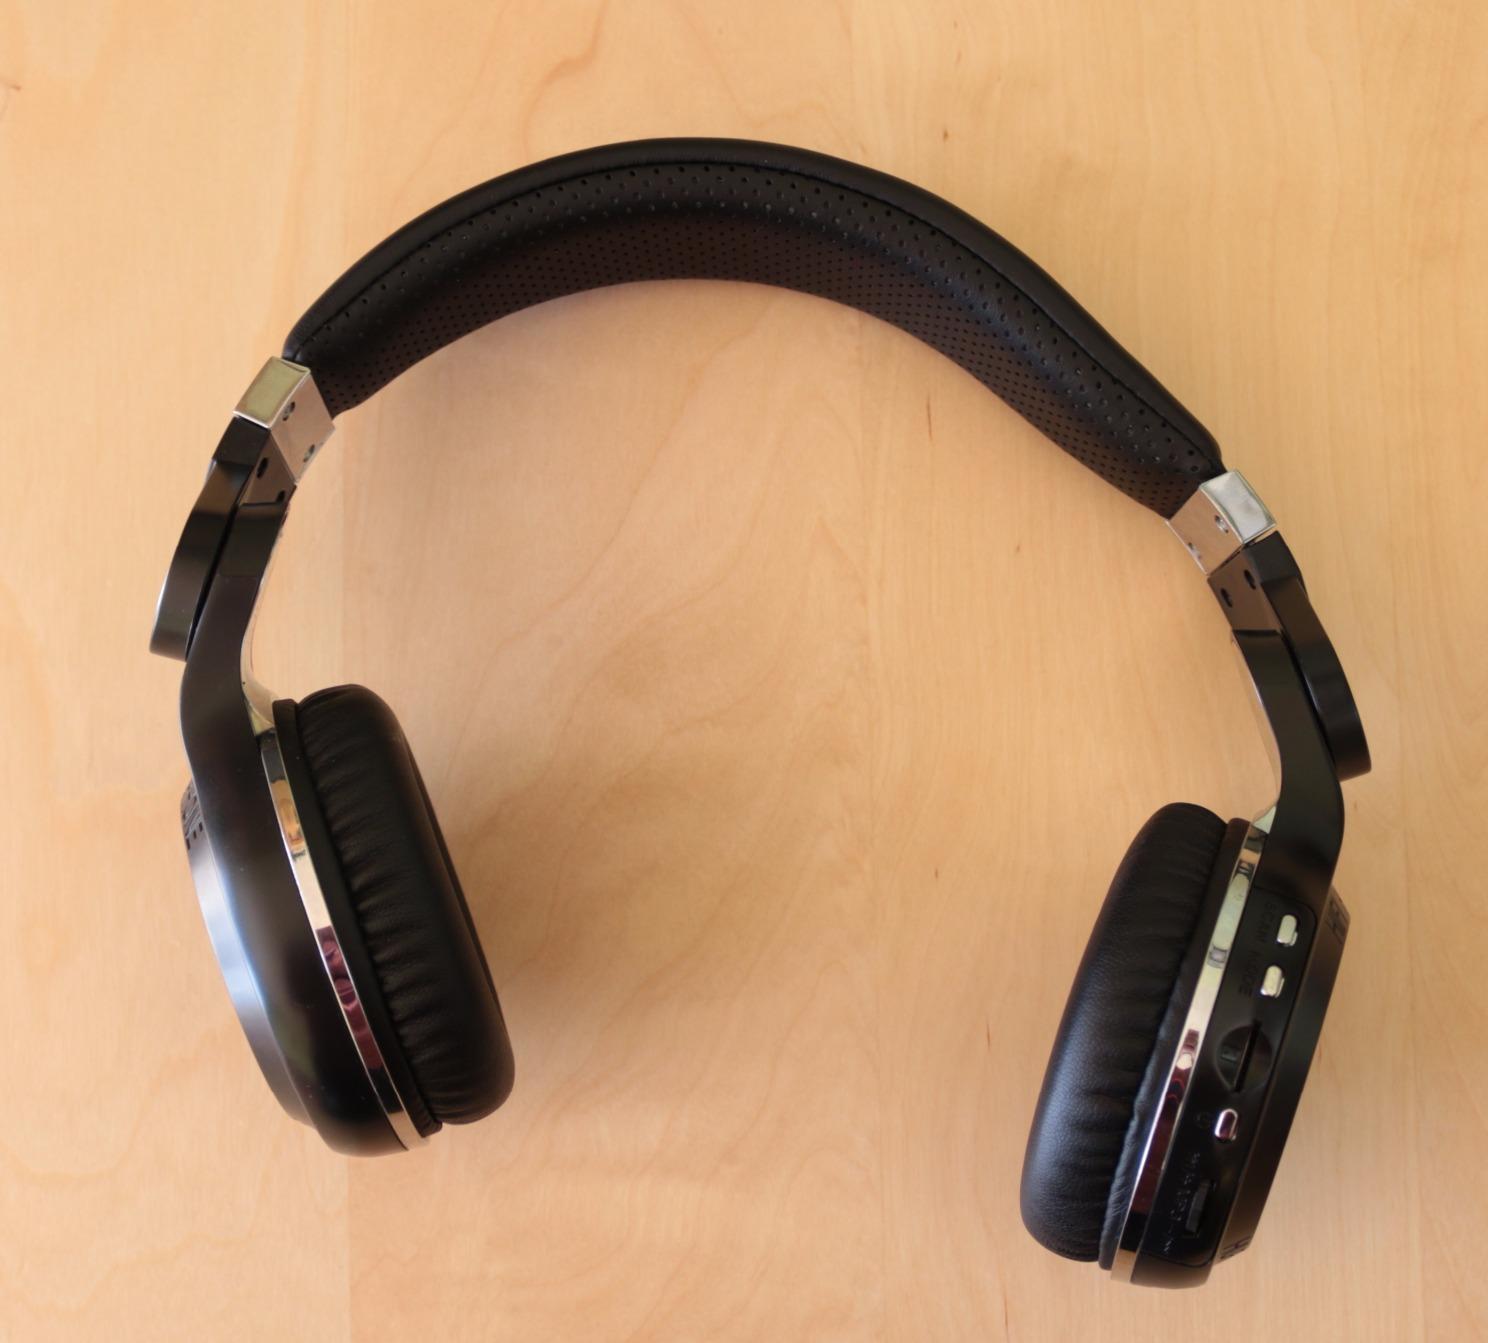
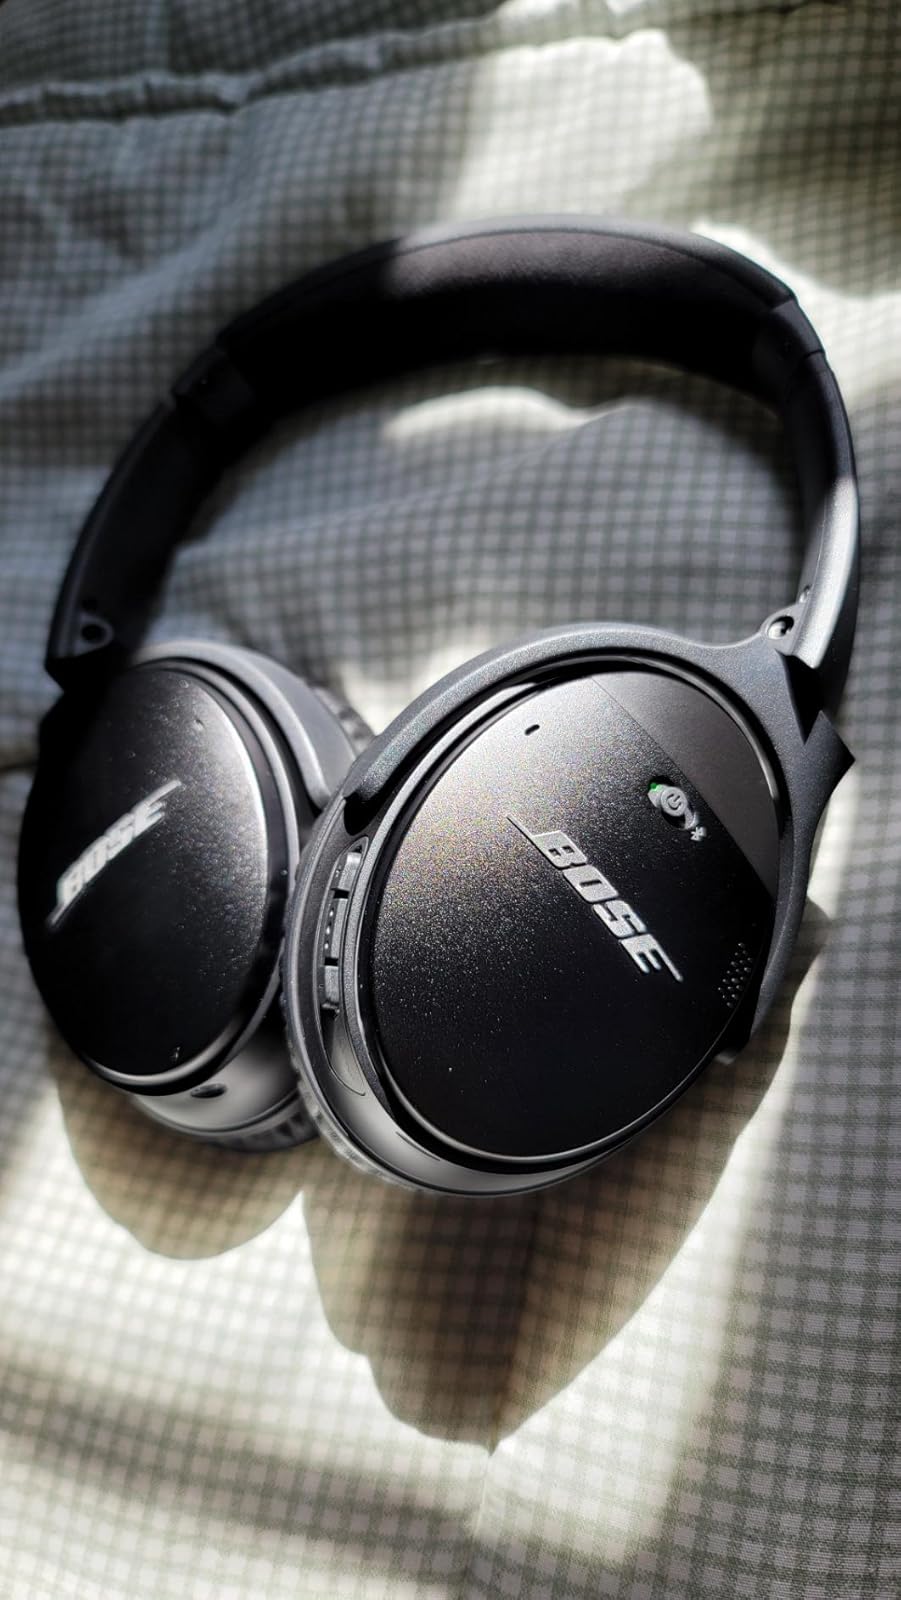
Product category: headphones
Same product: no